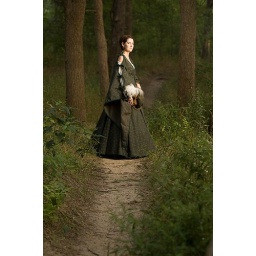
A girl dressed in Renaissance style clothing on a wooded path at River Legacy Park in Arlington, TX.